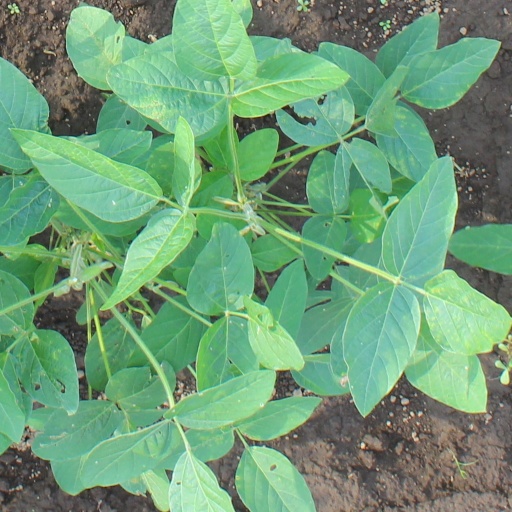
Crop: soybean